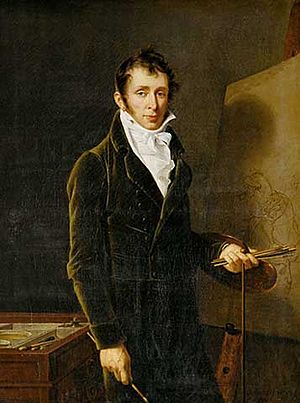
Carle Vernet
Carle Vernet malet af Robert Lefevre
Antoine Charles Horace Vernet var en fransk maler, søn af Claude Joseph Vernet og fader til Horace Vernet.